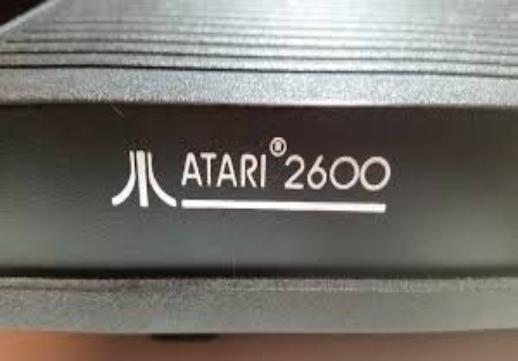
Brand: atari 2600-2
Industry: Clothes